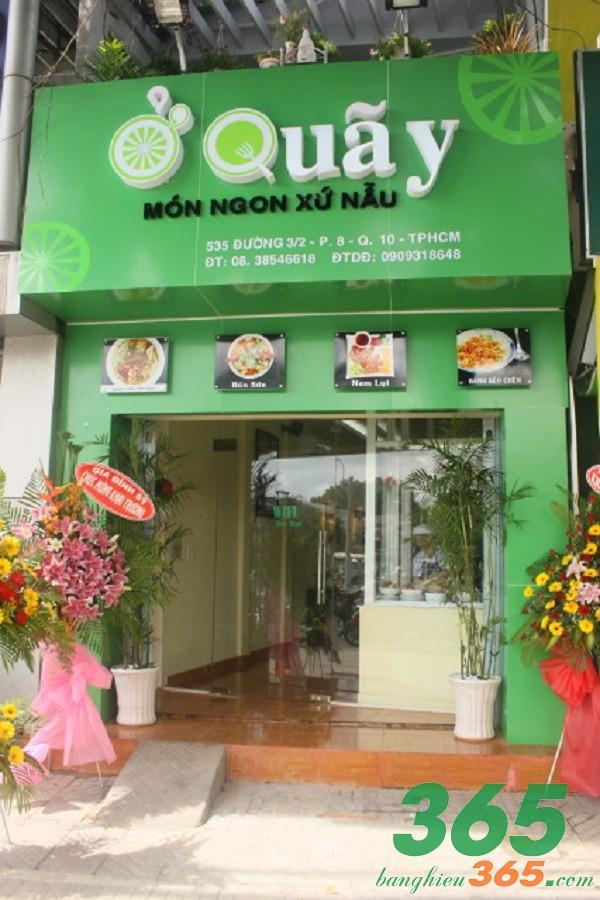
phần biển tên xuất hiện ở mặt trước của cửa hàng có màu xanh lá cây